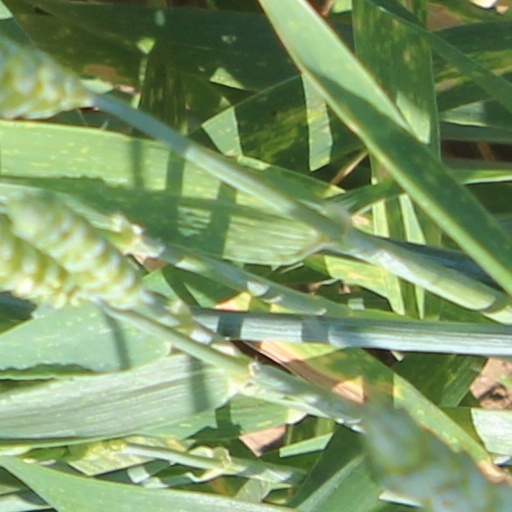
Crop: wheat